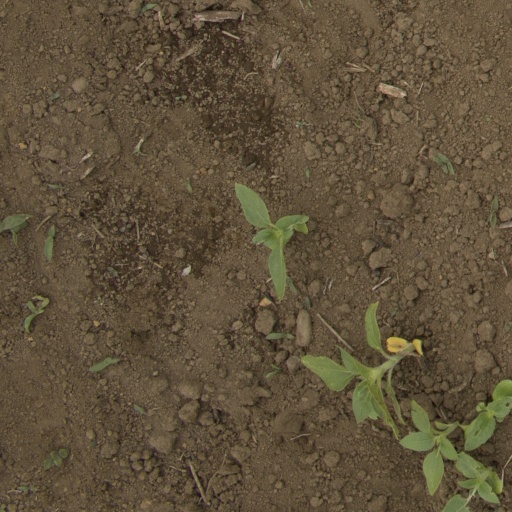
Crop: Jerusalem artichoke